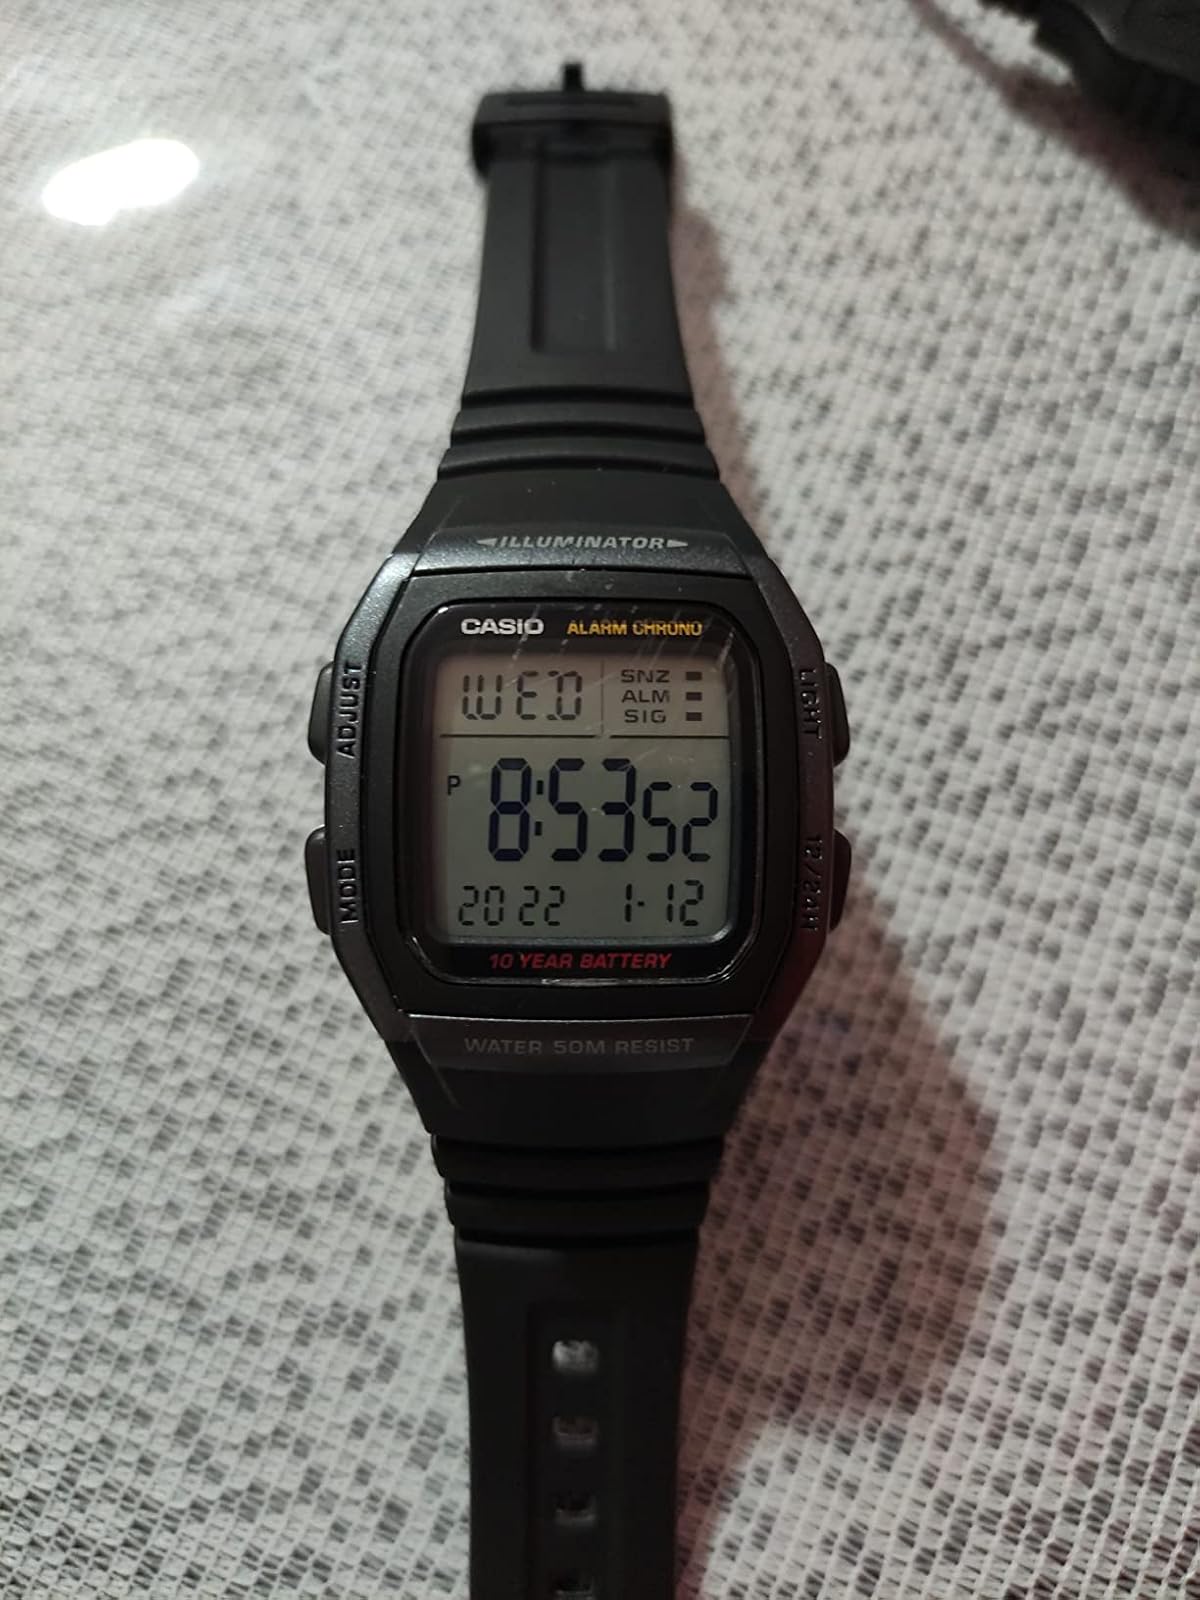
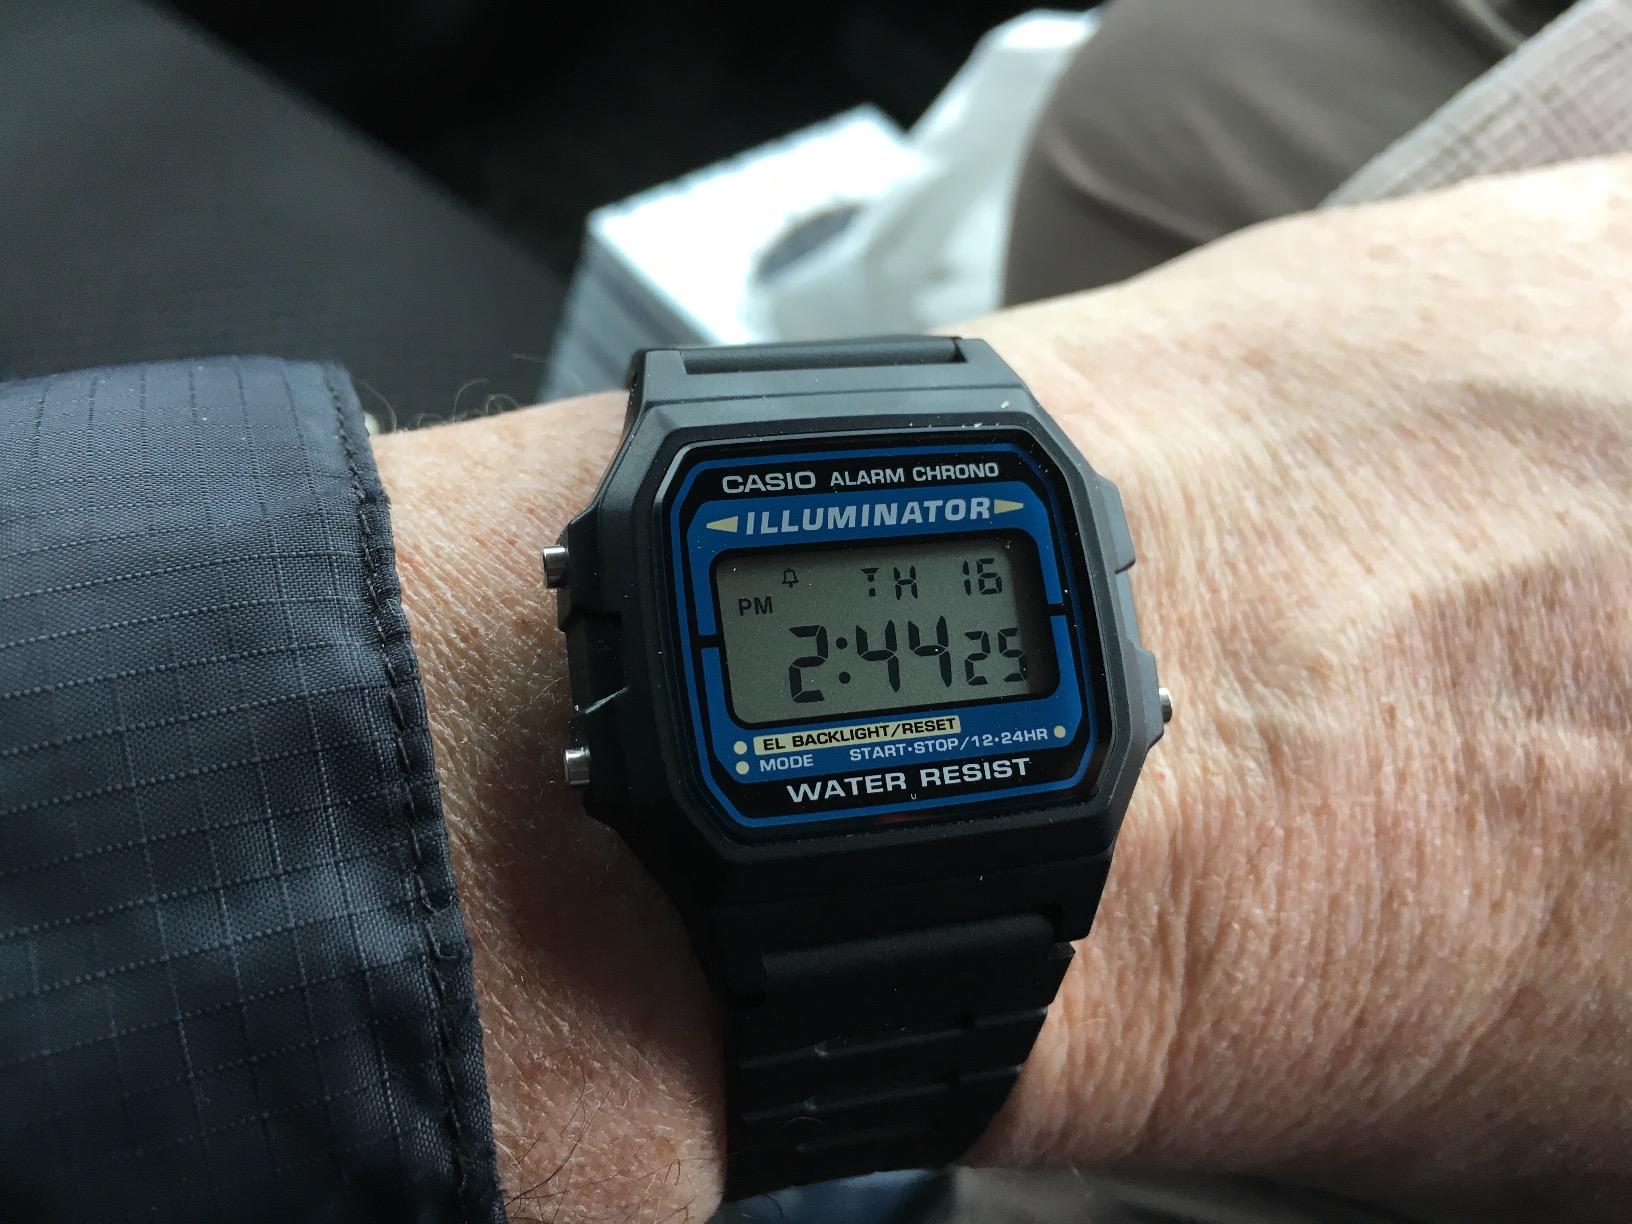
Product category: accessories_watch
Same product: no